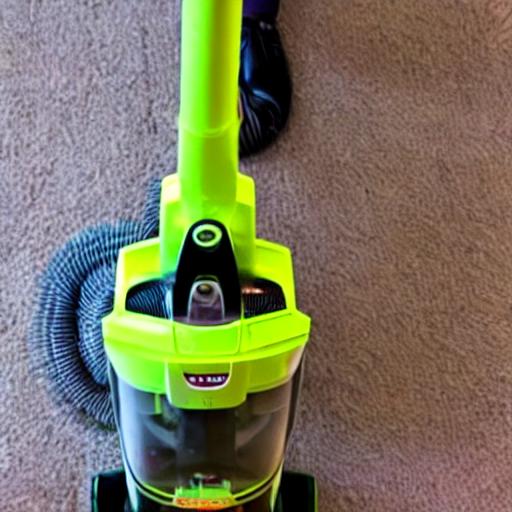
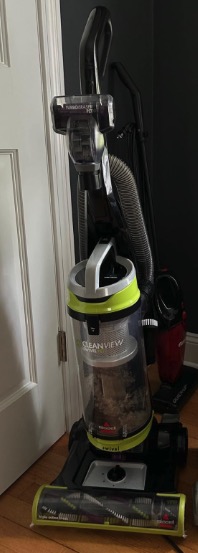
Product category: items_vacuum
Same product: no